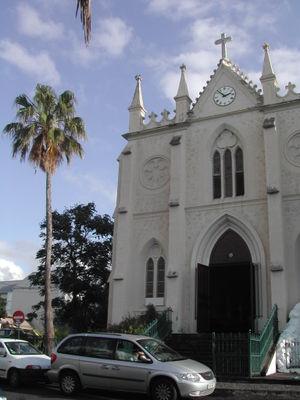
Cet article présente différents aspects de la culture à La Réunion, une île du sud-ouest de l'océan Indien dans l'hémisphère sud, devenue un département et une région d'outre-mer français.
L'église Saint-Jacques est une église catholique de l'île de La Réunion, département d'outre-mer français dans le sud-ouest de l'océan Indien. Située rue Saint-Jacques, à Saint-Denis, le chef-lieu, elle constitue l'église paroissiale du quartier de Saint-Jacques. Elle a été consacrée en 1858, agrandie de 1901 à 1903, puis de nouveau en 1961.
Le quartier Saint-Jacques est un quartier populaire de Saint-Denis, le chef-lieu de l'île de La Réunion, département d'outre-mer français dans le sud-ouest de l'océan Indien.